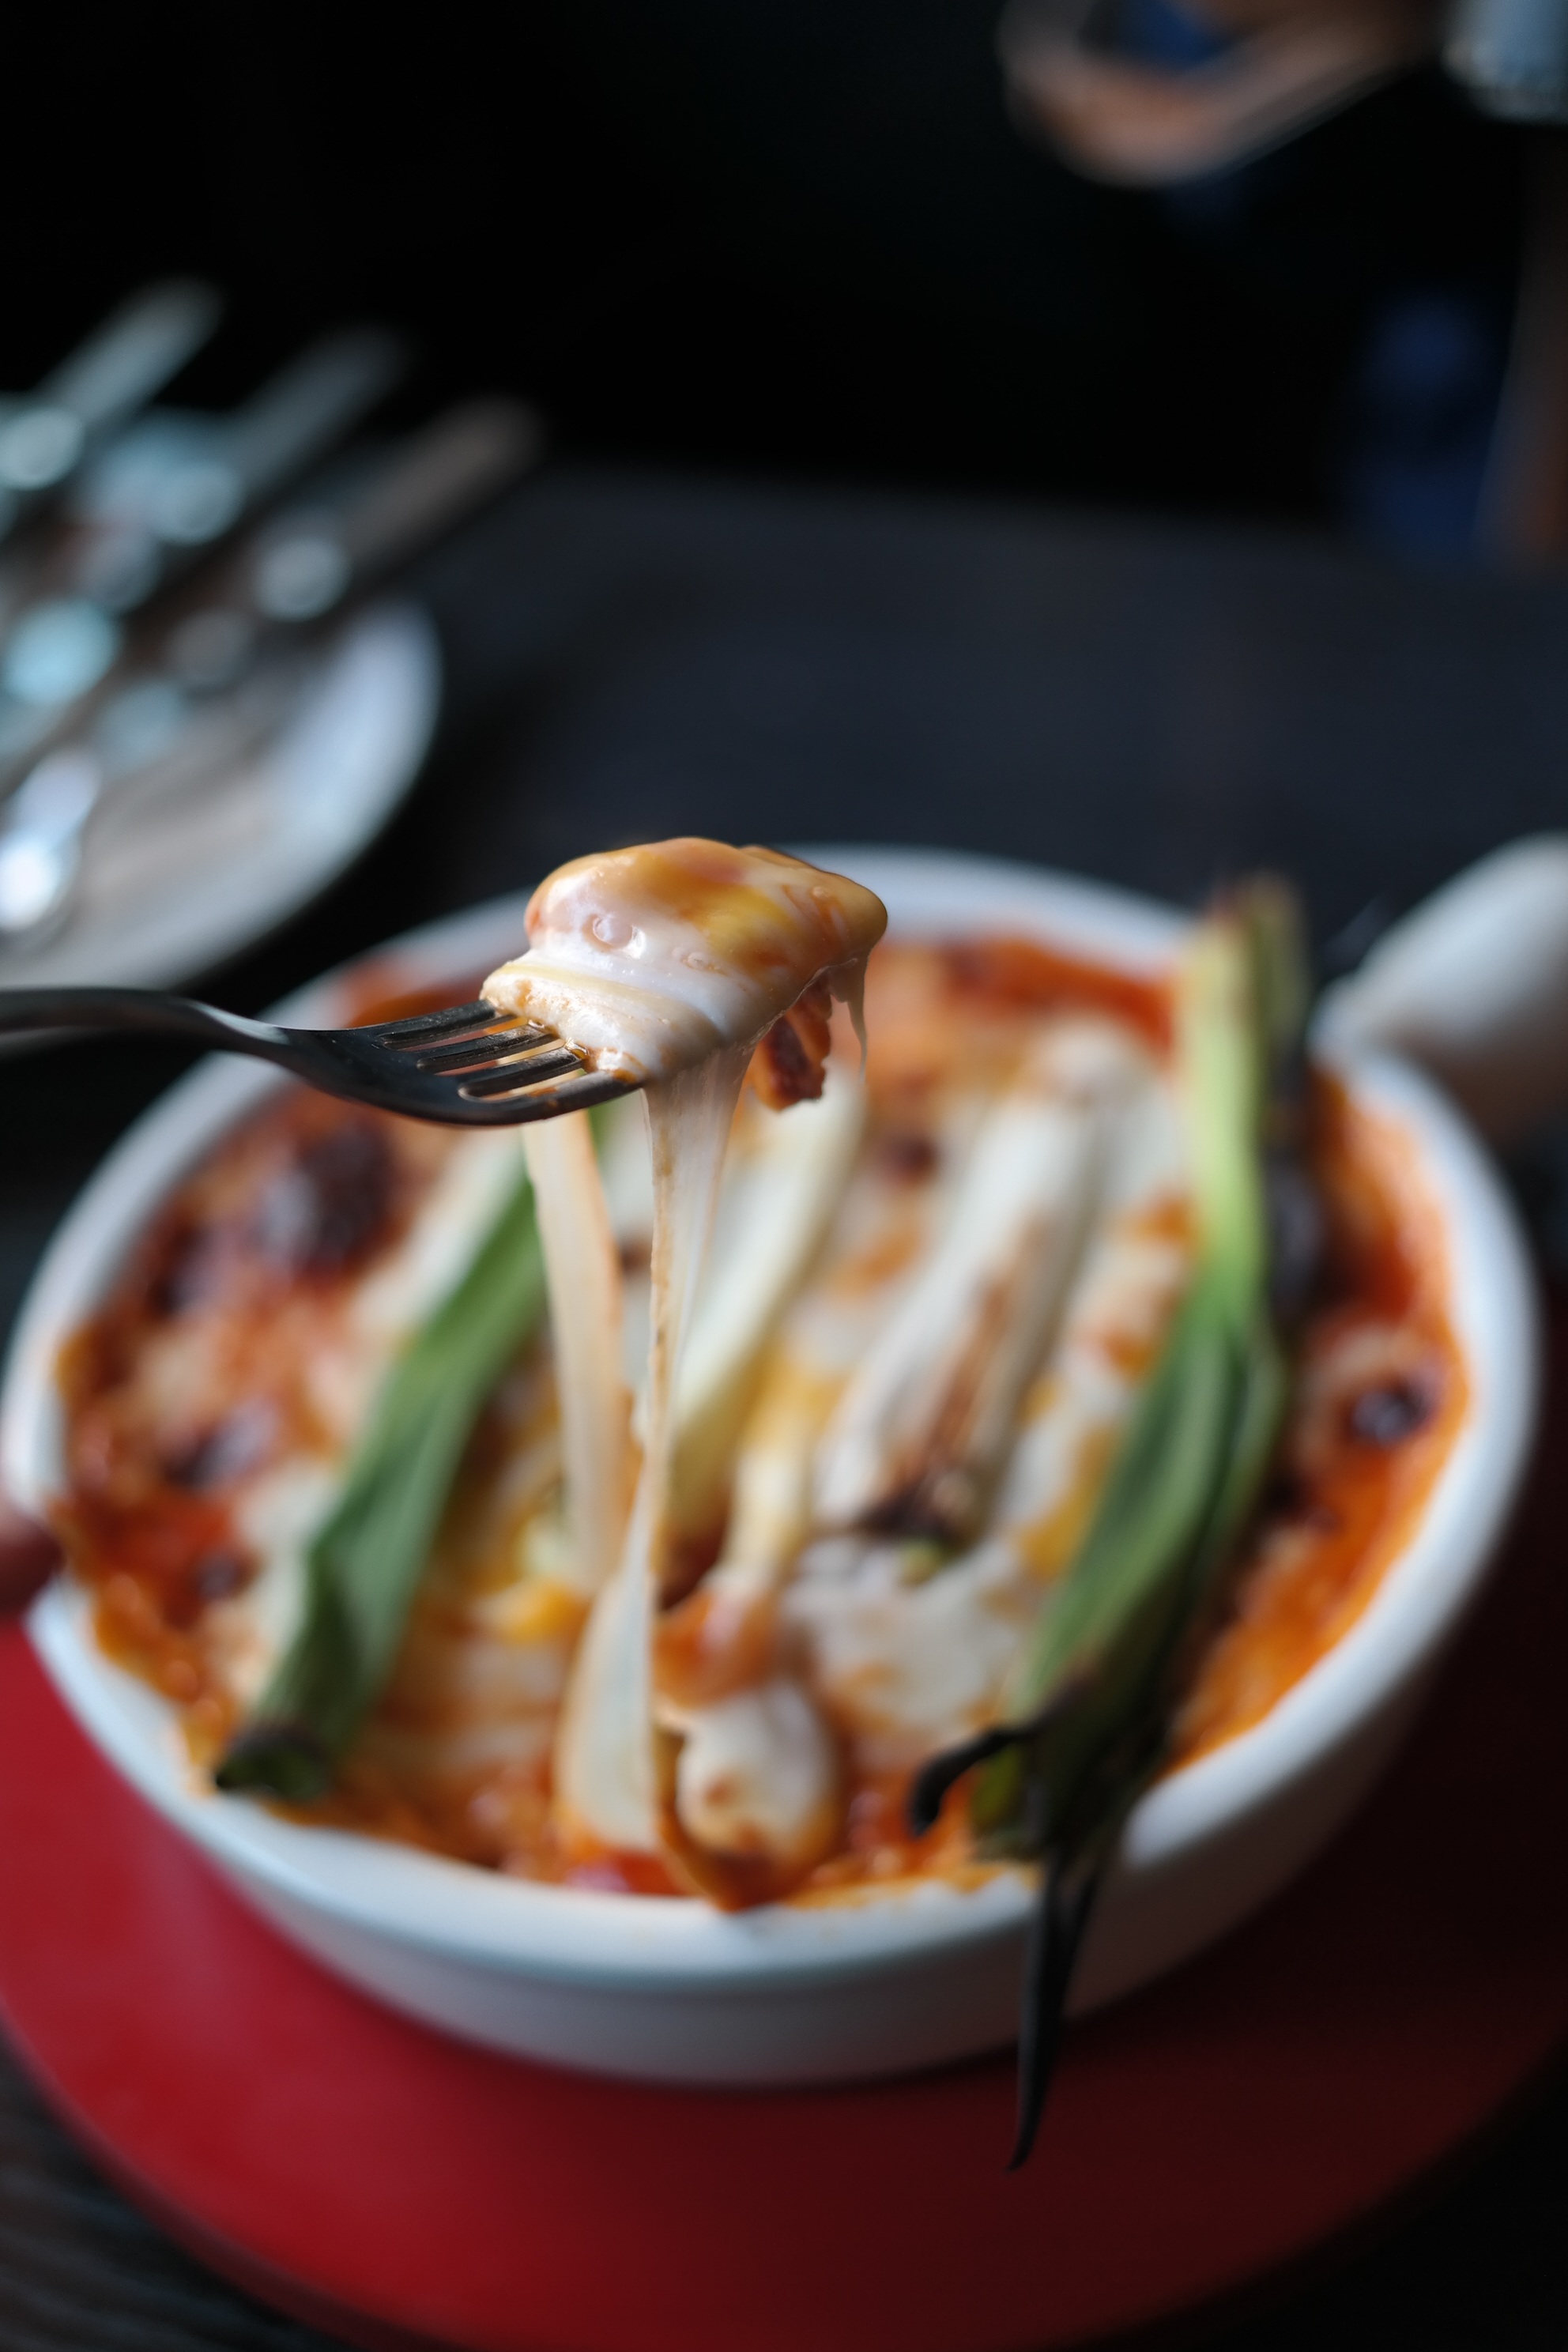
cafe, restaurant, rose, dish, meal, food, red, produce, cuisine, pasta, asian food, spaghetti, thai food, tapi rouge